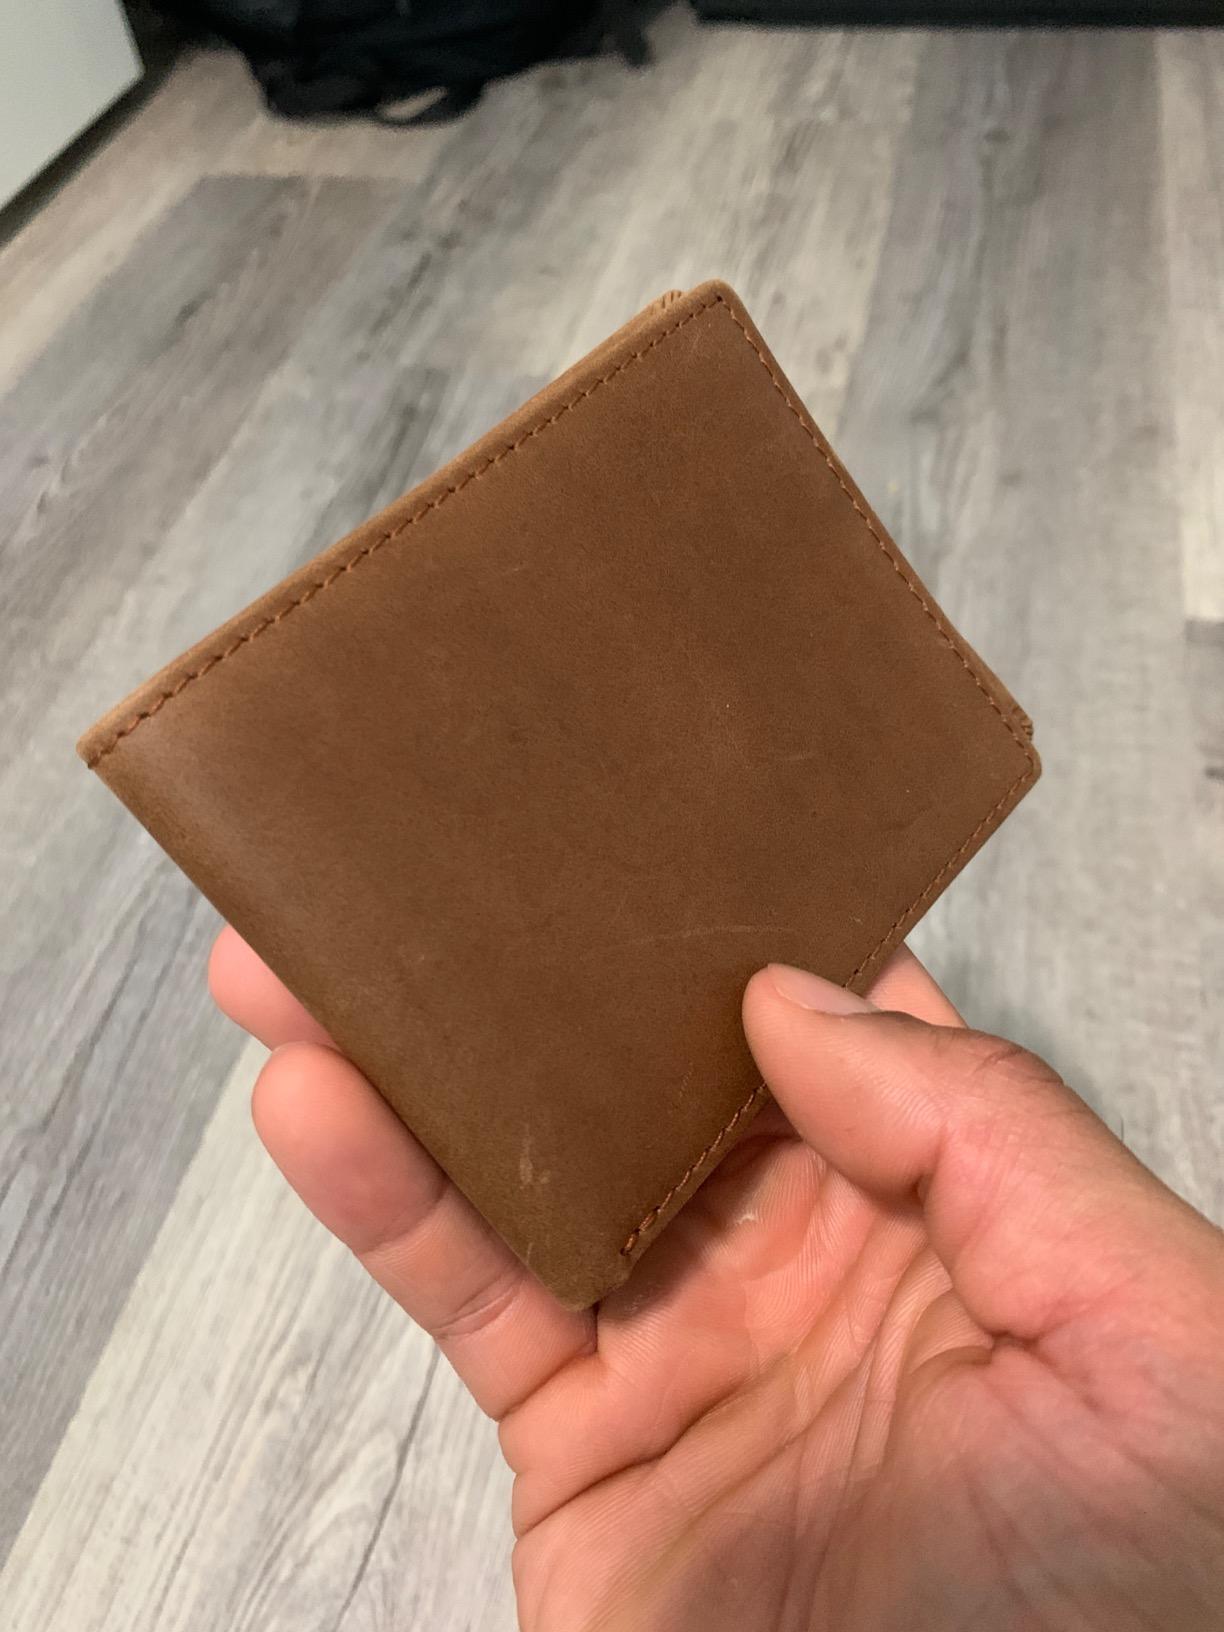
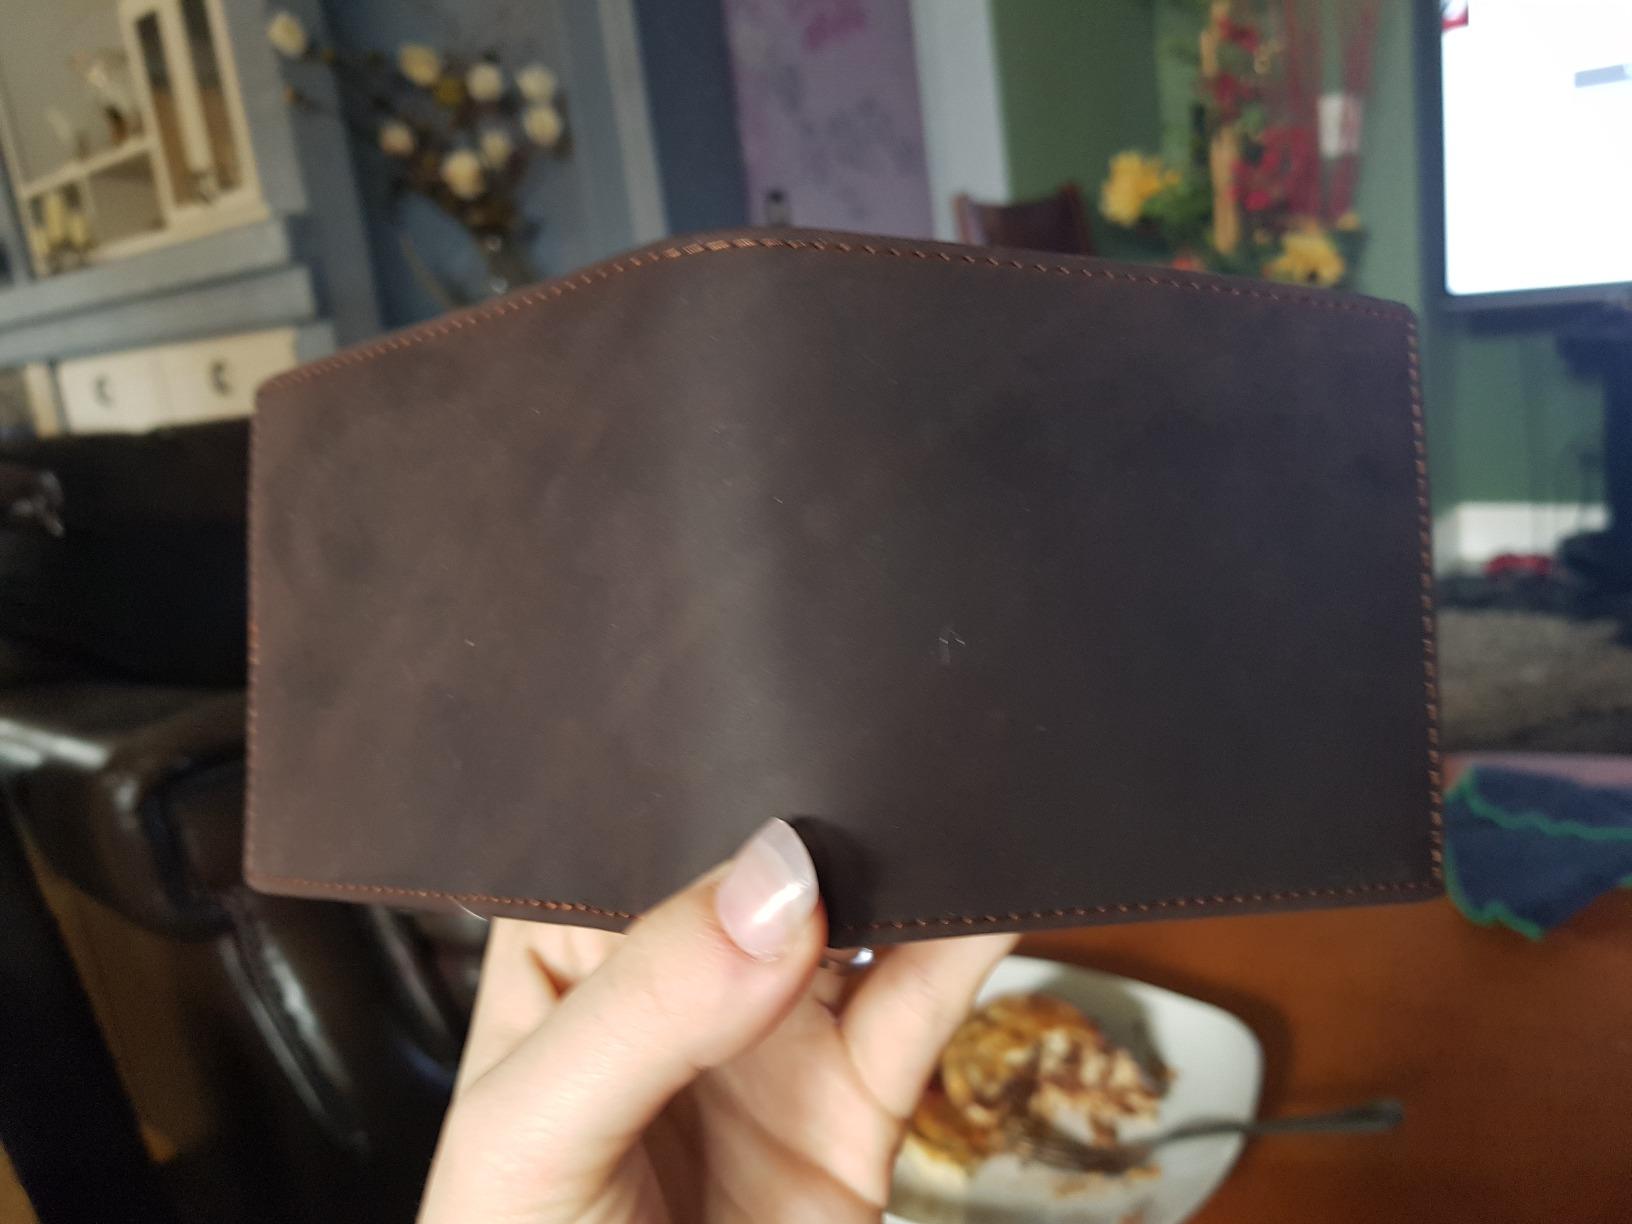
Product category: accessories_wallet
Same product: no